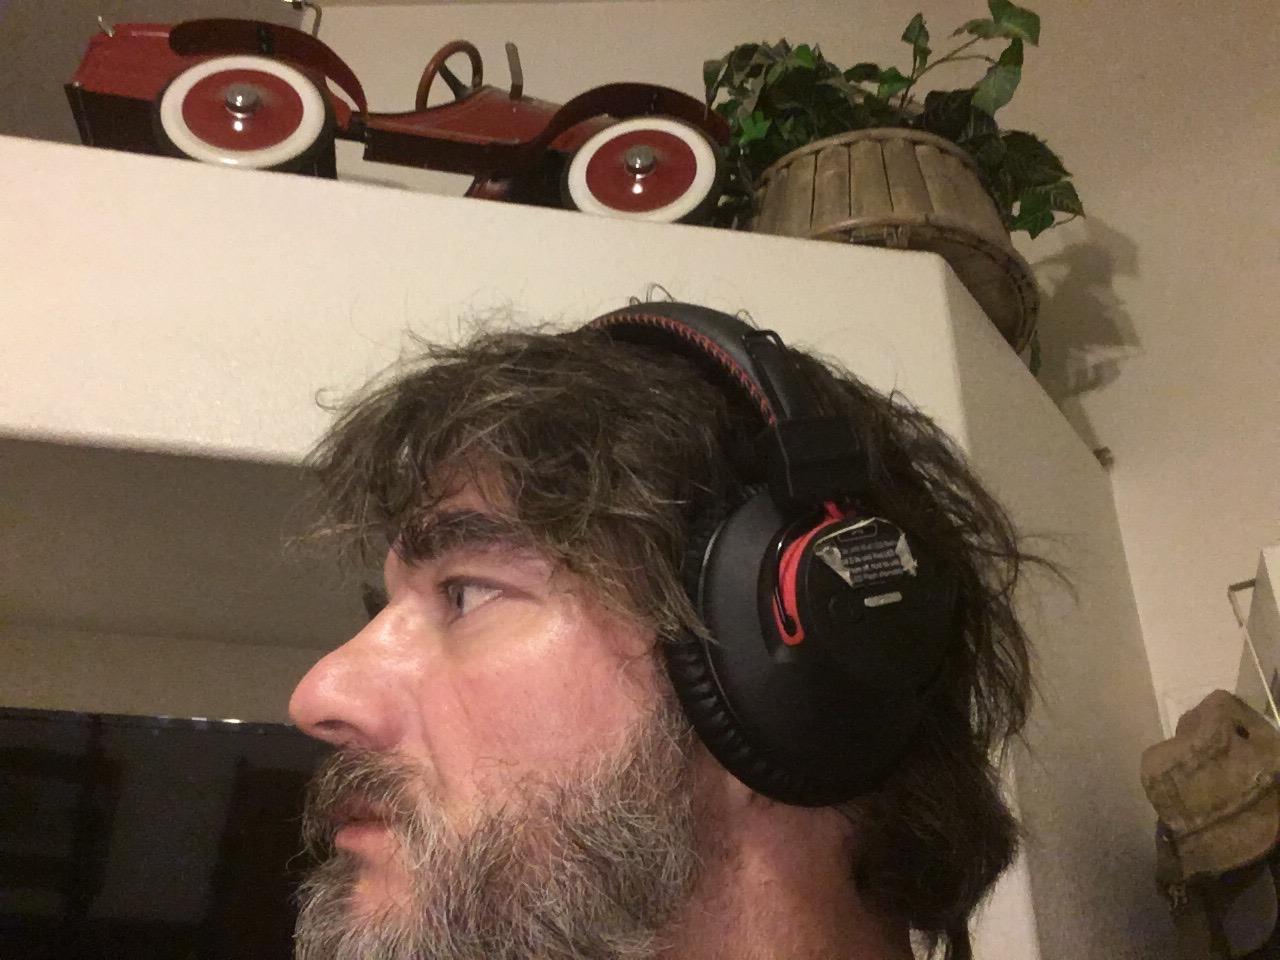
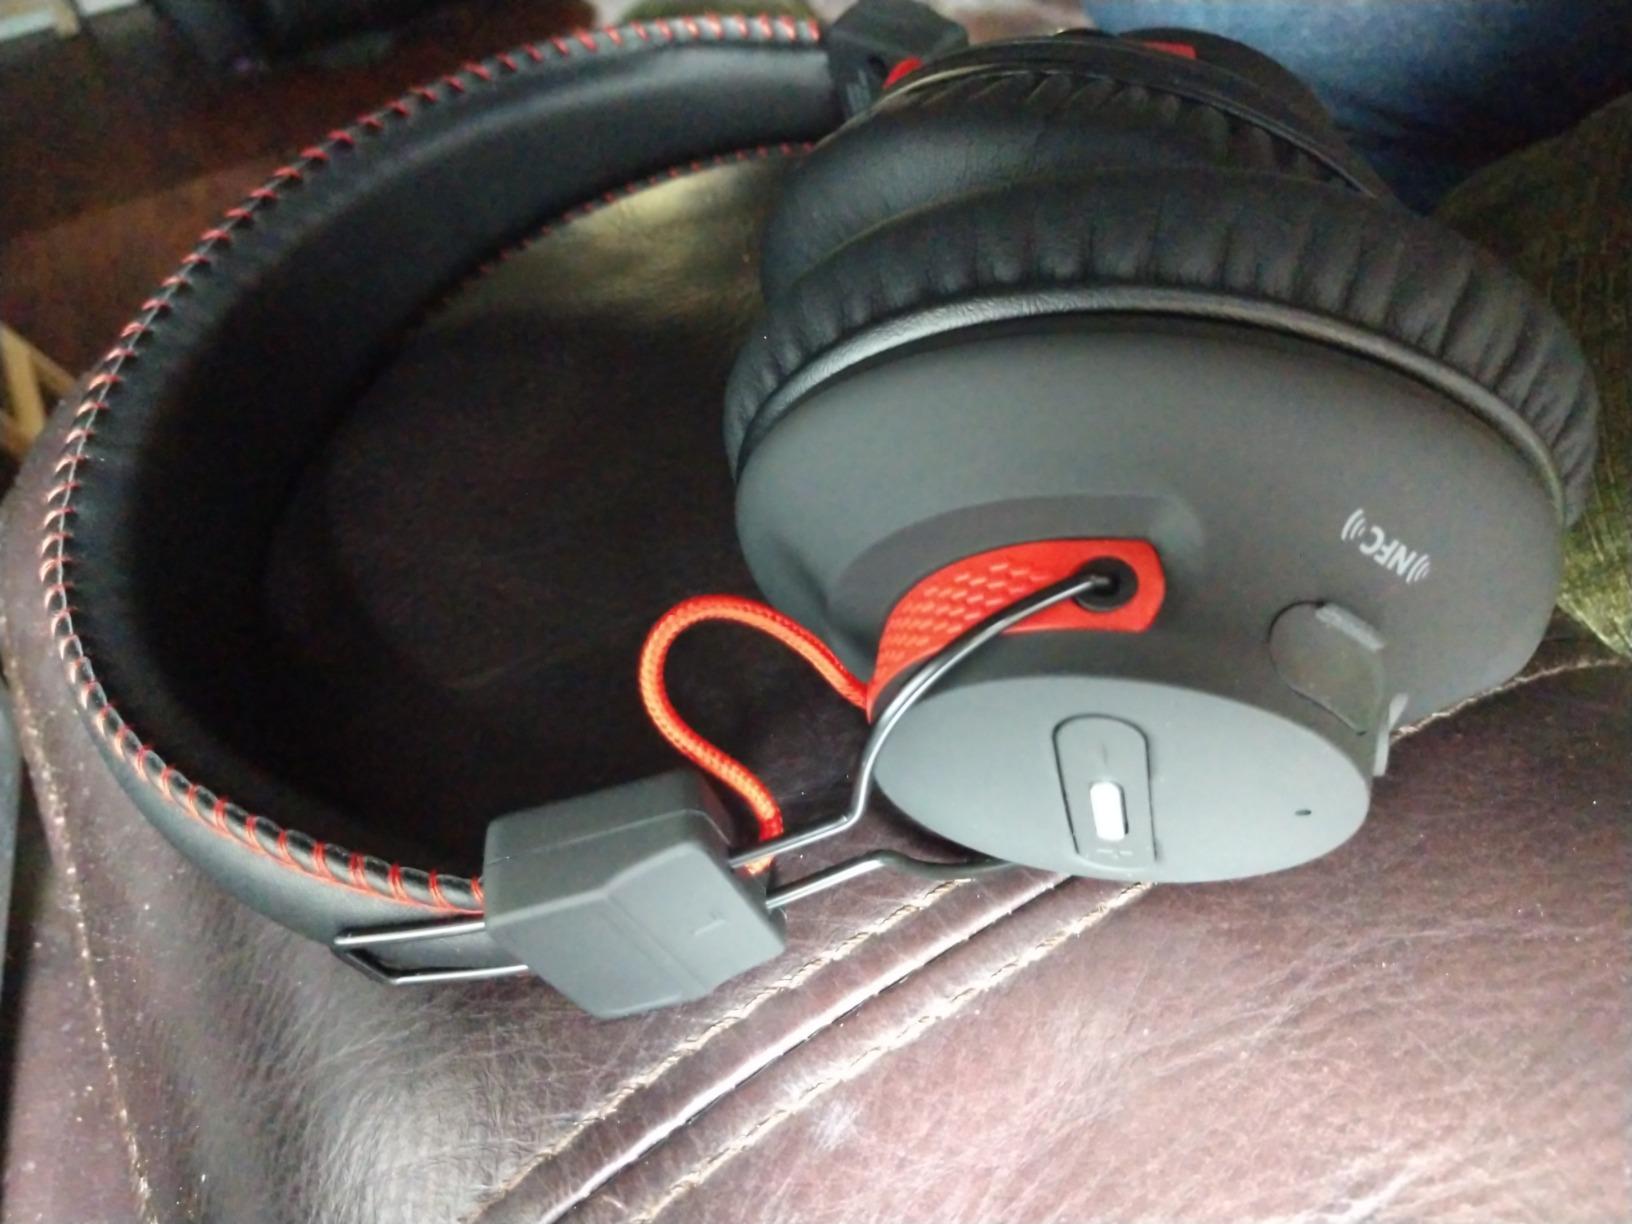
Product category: headphones
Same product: yes